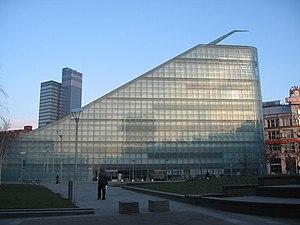
Le centre Urbis est une salle d'exposition située à Manchester, en Angleterre. Le bâtiment a été imaginé par Ian Simpson, et est terminé en 2002. Il est rénové en 2012 pour rouvrir comme musée national du football en mai de cette même année. Entre 2002 et 2010 le centre accueille diverses expositions d'art, de musique, de mode, de photographie, ainsi que divers débats et évènements particuliers.